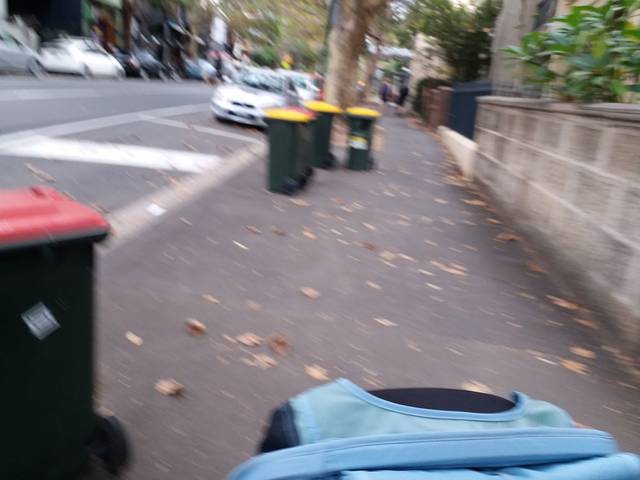
Region: Australia
Coordinates: -33.889, 151.213